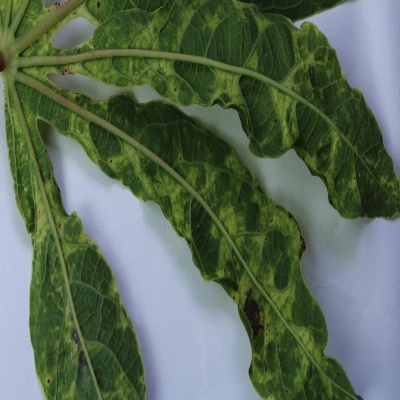
Crop: Cassava
Condition: mosaic